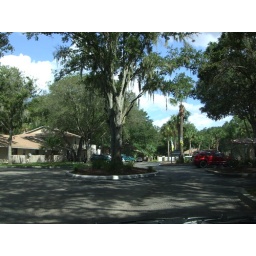
The large oak tree in front of the office of the complex.